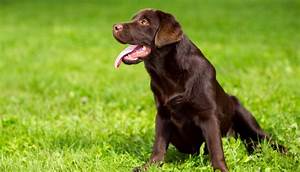
Label: cane